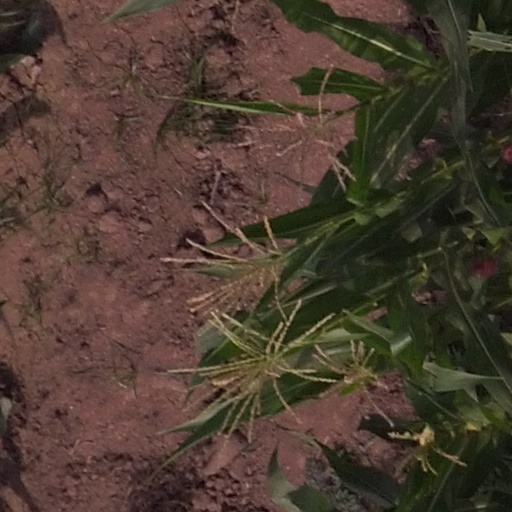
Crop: maize; corn